Timeline of the Libyan civil war (2011)

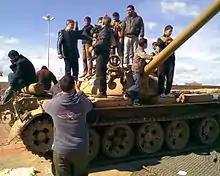
Demonstrators on an abandoned T-54/55 tank during a rally in Benghazi

By 23 February, headlines in online news services were reporting a range of themes underlining the precarious state of the regime – former justice minister Mustafa Abdul Jalil alleged that Gaddafi personally ordered the 1988 Lockerbie bombing, resignations and defections of close allies, the loss of Benghazi, the second largest city in Libya, reported to be "alive with celebration" and other cities including Tobruk, Misrata, Bayda, Zawiya, Zuwara, Sabratha and Sorman falling with some reports that the government retained control of just a few pockets, mounting international isolation and pressure, and reports that Middle East media consider the end of his regime all but inevitable. By the end of February, Gaddafi's government had lost control of a significant part of Libya, including the major cities of Misrata and Benghazi, and the important harbors at Ra's Lanuf and Brega. On the same day, rebels in Derna killed 13 loyalists and lost two dead.